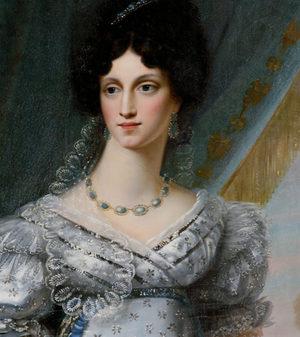
Portrait de la duchesse de Dino (1793-1862) (détail)
Dorothée von Biron, princesse de Courlande, comtesse de Périgord, duchesse de Dino, puis duchesse de Talleyrand et duchesse de Sagan, fut une princesse allemande célèbre dans toute l'Europe du XIXᵉ siècle pour sa beauté et son intelligence. Elle fut la compagne de Talleyrand.